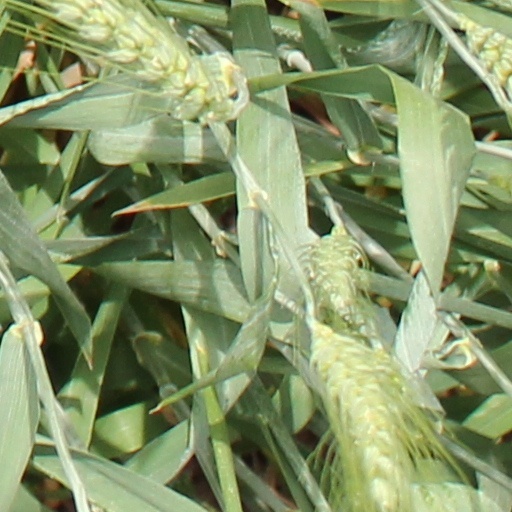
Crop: wheat